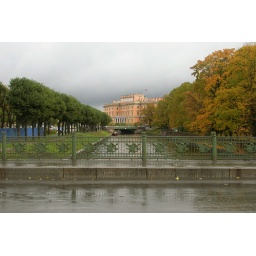
The colors of buildings and trees always shine in Saint Petersburg for the contrast with leaden rivers and sky.